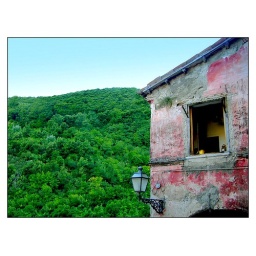
Pink house in the deep green